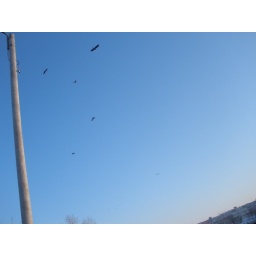
another bird in the sky